Atlanta Hawks

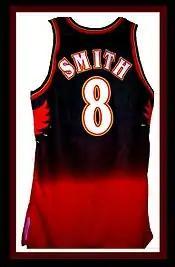
Steve Smith was one of the Hawks' cornerstone players during the mid-to-late 1990s, helping lead Atlanta to three Semifinals appearances in the Eastern Conference.

In 1958, after tallying their first winning record, they again advanced to the Finals, where they avenged their defeat against the Celtics from the previous year, winning the series 4–2 and giving the Hawks their first and only NBA championship. Bob Pettit scored 50 points in the final game of the series. The following season Bob Pettit led the Hawks to a Western Division-best 49–23 record, helping him capture his second MVP award.